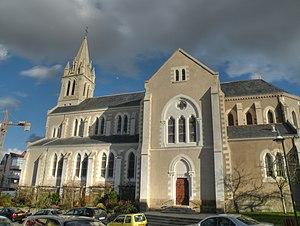
Église de Basse-Goulaine.
La liste des églises de la Loire-Atlantique recense de la manière la plus complète possible les églises, cathédrales et basiliques situées dans le département français de la Loire-Atlantique.
Basse-Goulaine est une commune de l'Ouest de la France, située dans le département de la Loire-Atlantique, en région Pays de la Loire.